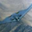
Label: airplane